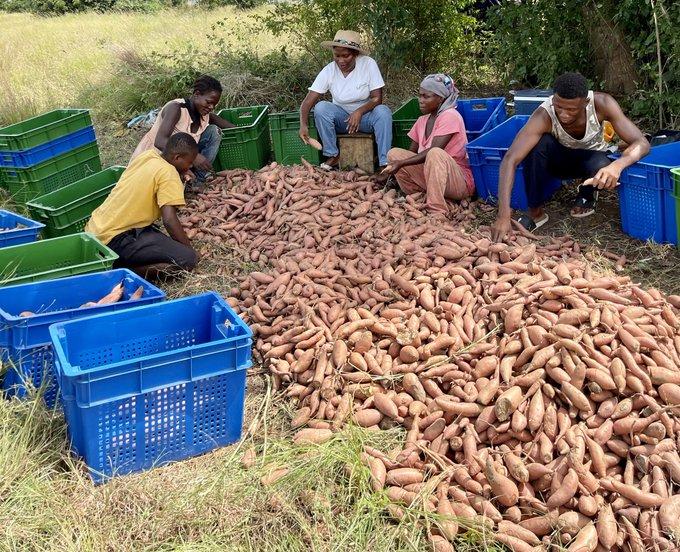
Wakulima watatu wakike na wanaume wawili, wakiendelea na shughuli za uchambuzi wa zao aina ya viazi vitamu vilivyotoka kuvunwa, huku pembezoni wakizungukwa na vikapu vingi vyenye rangi ya samawati na kijani kwa ajili ya kuhifadhia viazi hivyo.